Sulfuric acid

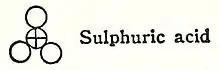
John Dalton's 1808 sulfuric acid molecule shows a central sulfur atom bonded to three oxygen atoms, or sulfur trioxide, the anhydride of sulfuric acid.

The study of vitriols (hydrated sulfates of various metals forming glassy minerals from which sulfuric acid can be derived) began in ancient times. Sumerians had a list of types of vitriol that they classified according to the substances' color. Some of the earliest discussions on the origin and properties of vitriol is in the works of the Greek physician Dioscorides (first century AD) and the Roman naturalist Pliny the Elder (23–79 AD). Galen also discussed its medical use. Metallurgical uses for vitriolic substances were recorded in the Hellenistic alchemical works of Zosimos of Panopolis, in the treatise "Phisica et Mystica", and the Leyden papyrus X. Medieval Islamic alchemists like the authors writing under the name of Jabir ibn Hayyan (died c. 806 – c. 816 AD, known in Latin as Geber), Abu Bakr al-Razi (865 – 925 AD, known in Latin as Rhazes), Ibn Sina (980 – 1037 AD, known in Latin as Avicenna), and Muhammad ibn Ibrahim al-Watwat (1234 – 1318 AD) included vitriol in their mineral classification lists.